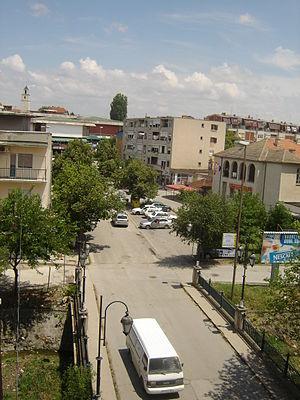
Sveti Nikolé ou Sveti Nikole est une municipalité et une ville du nord-ouest de la Macédoine du Nord. Elle comptait 18 497 habitants en 2002 et fait 482,89 km². Elle se trouve dans la vallée d'Ovtché Polé, l'une des régions les plus fertiles du pays. La ville de Sveti Nikolé en elle-même compte 13 746 habitants, le reste de la population de la municipalité étant dispersé dans les villages alentour.